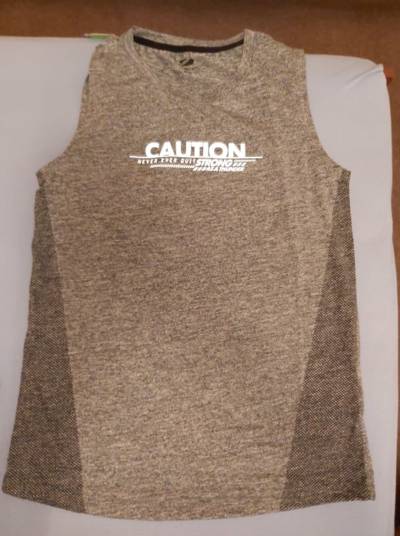
Waste category: clothes